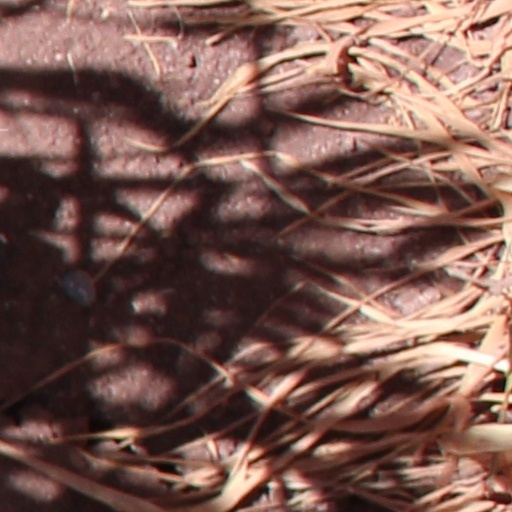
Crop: wheat